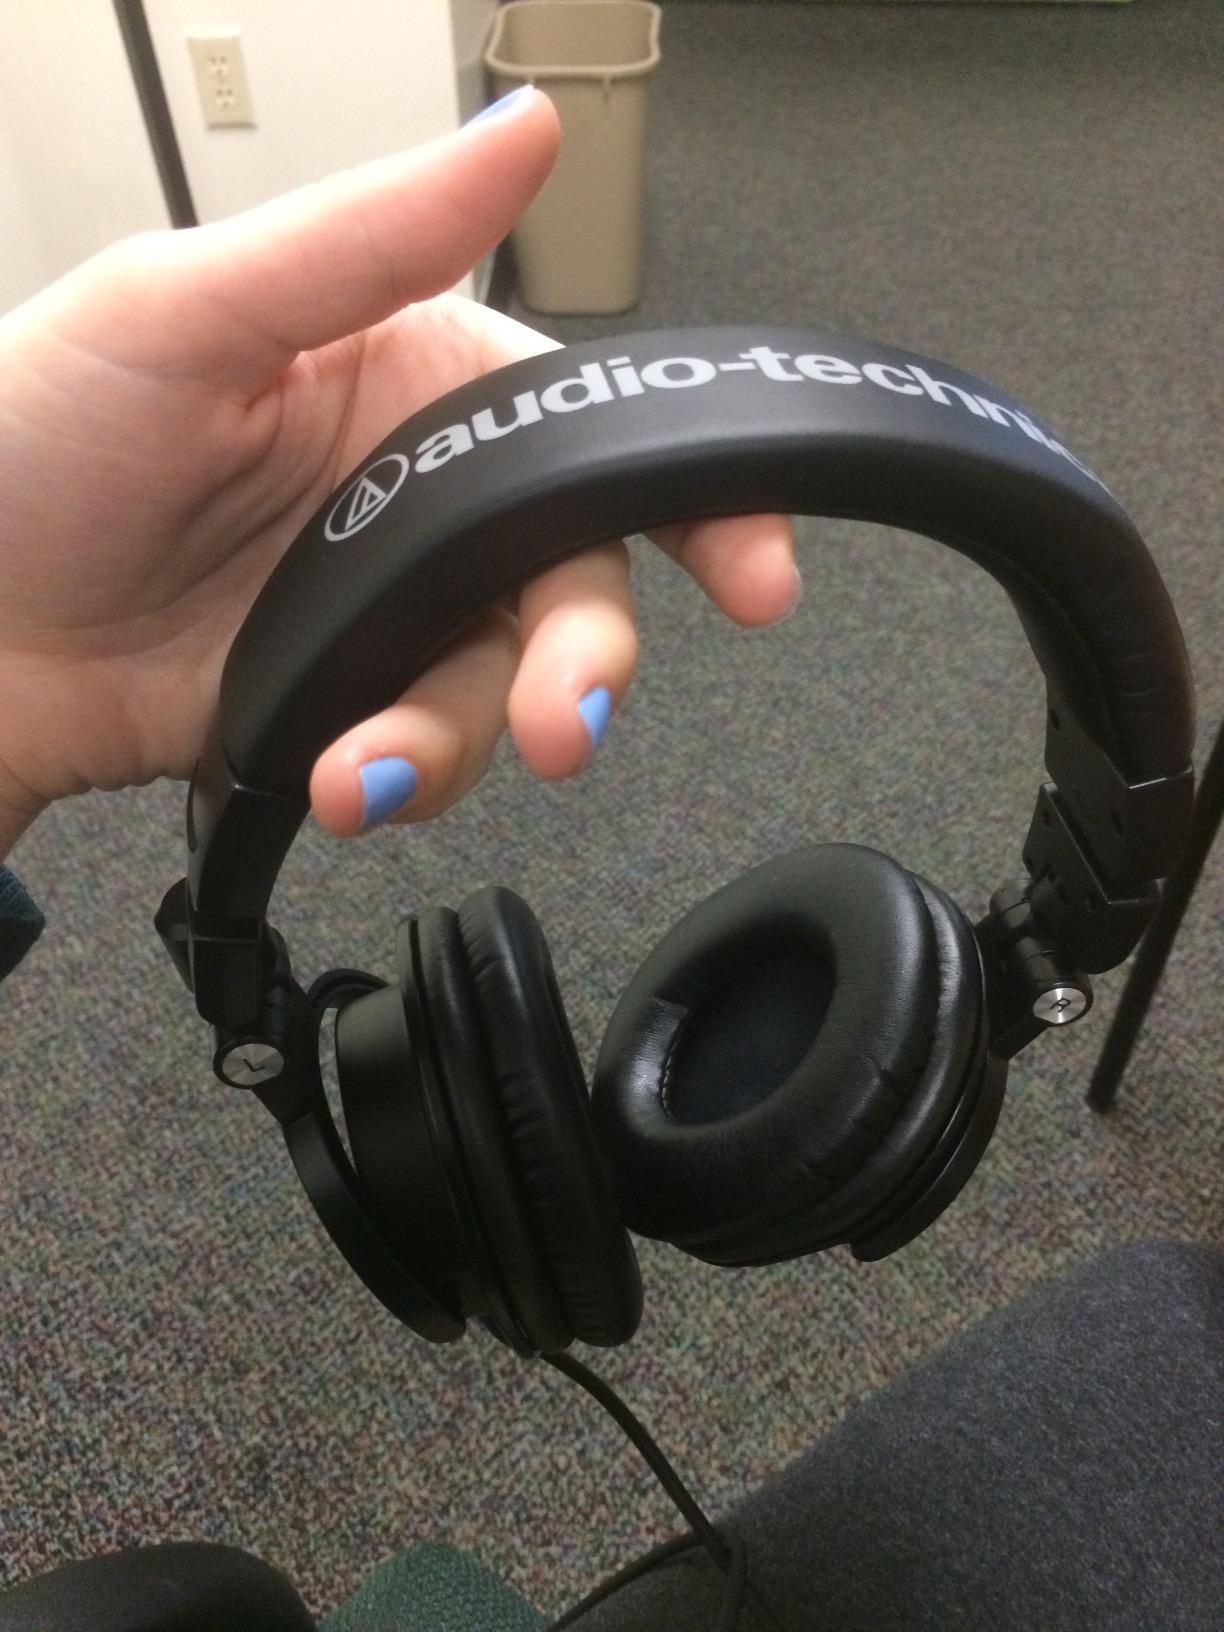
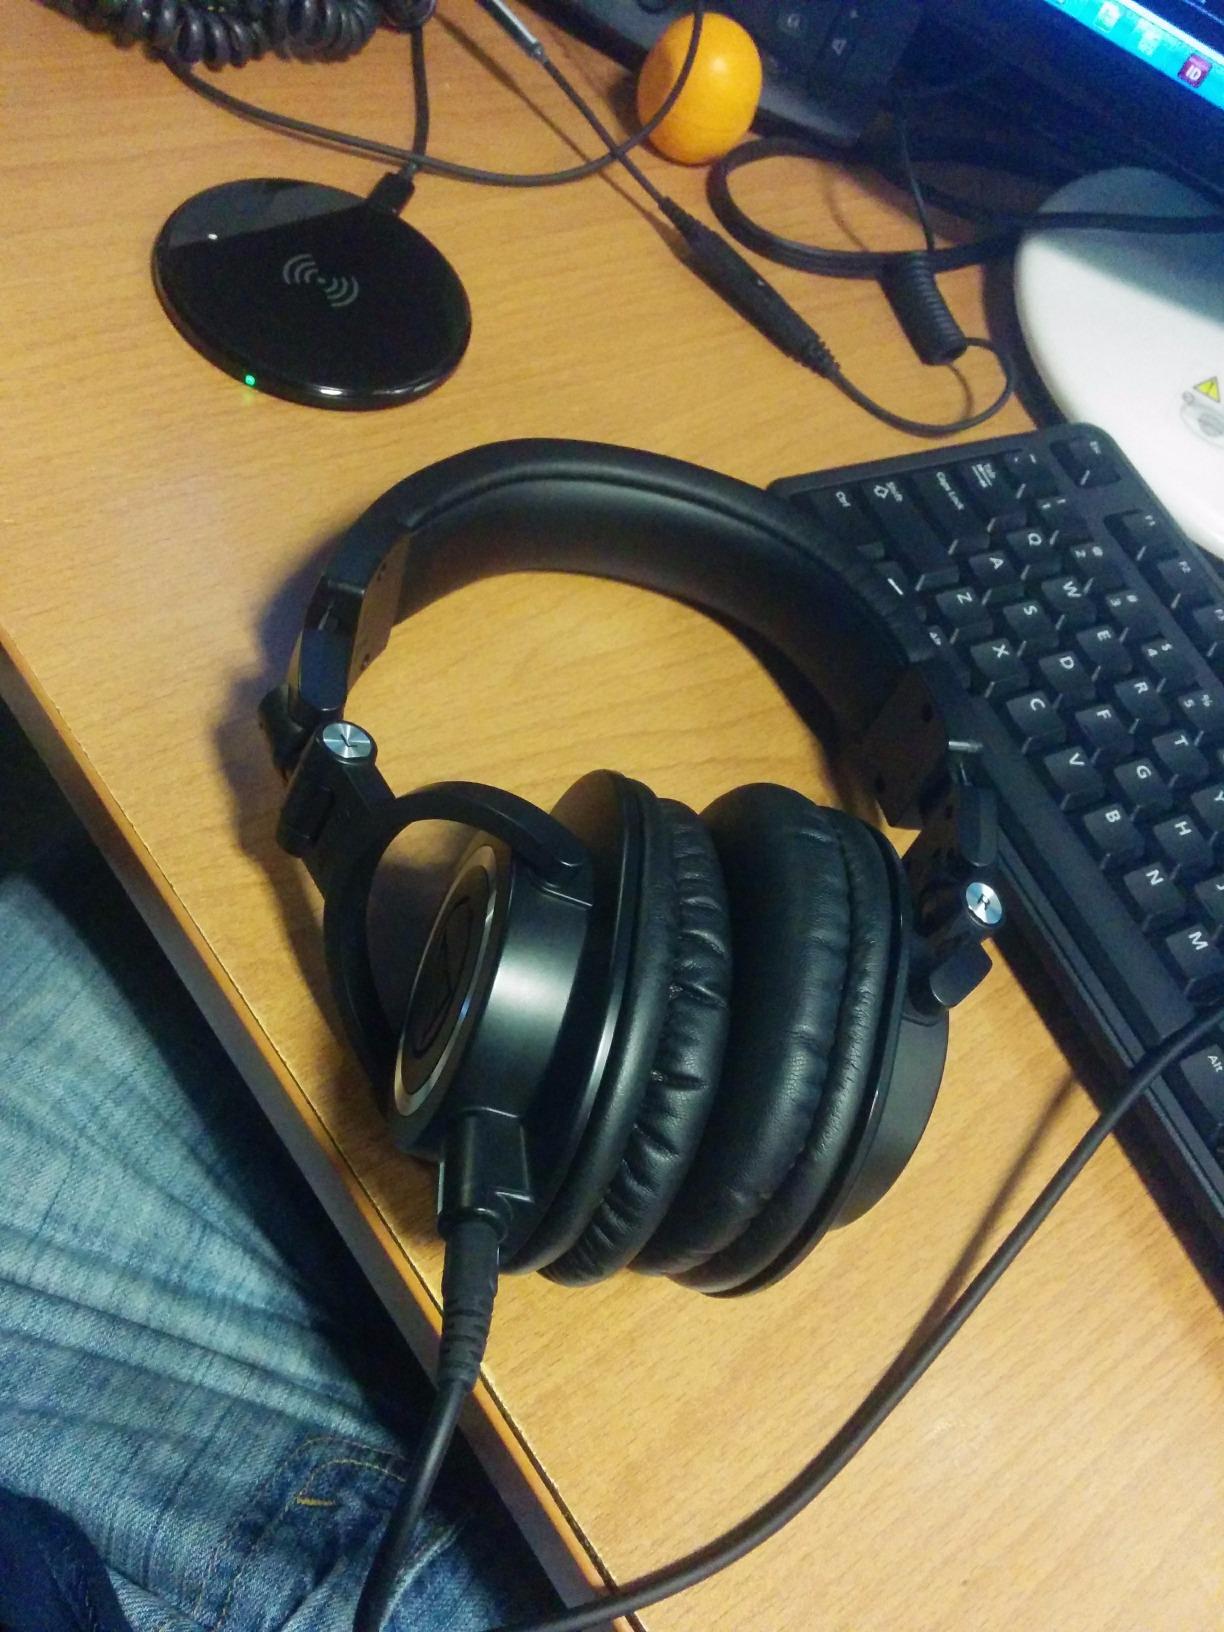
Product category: headphones
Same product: yes